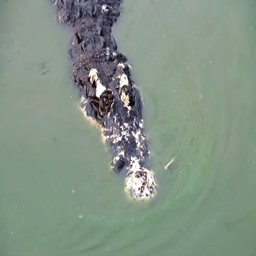
the crocodile swims in green water and gradually is slowly submerged under water